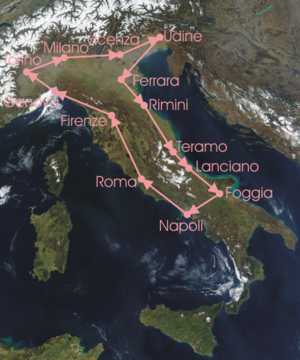
La 20ᵉ édition du Tour d'Italie s'est élancée de Milan le 14 mai 1932 et est arrivée à Milan le 5 juin. L'Italien Antonio Pesenti s'y est imposé.